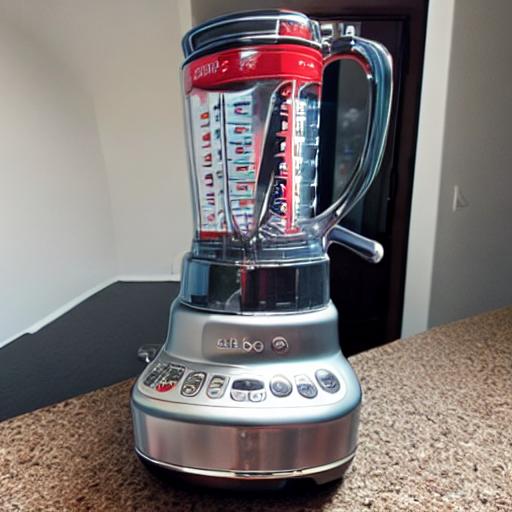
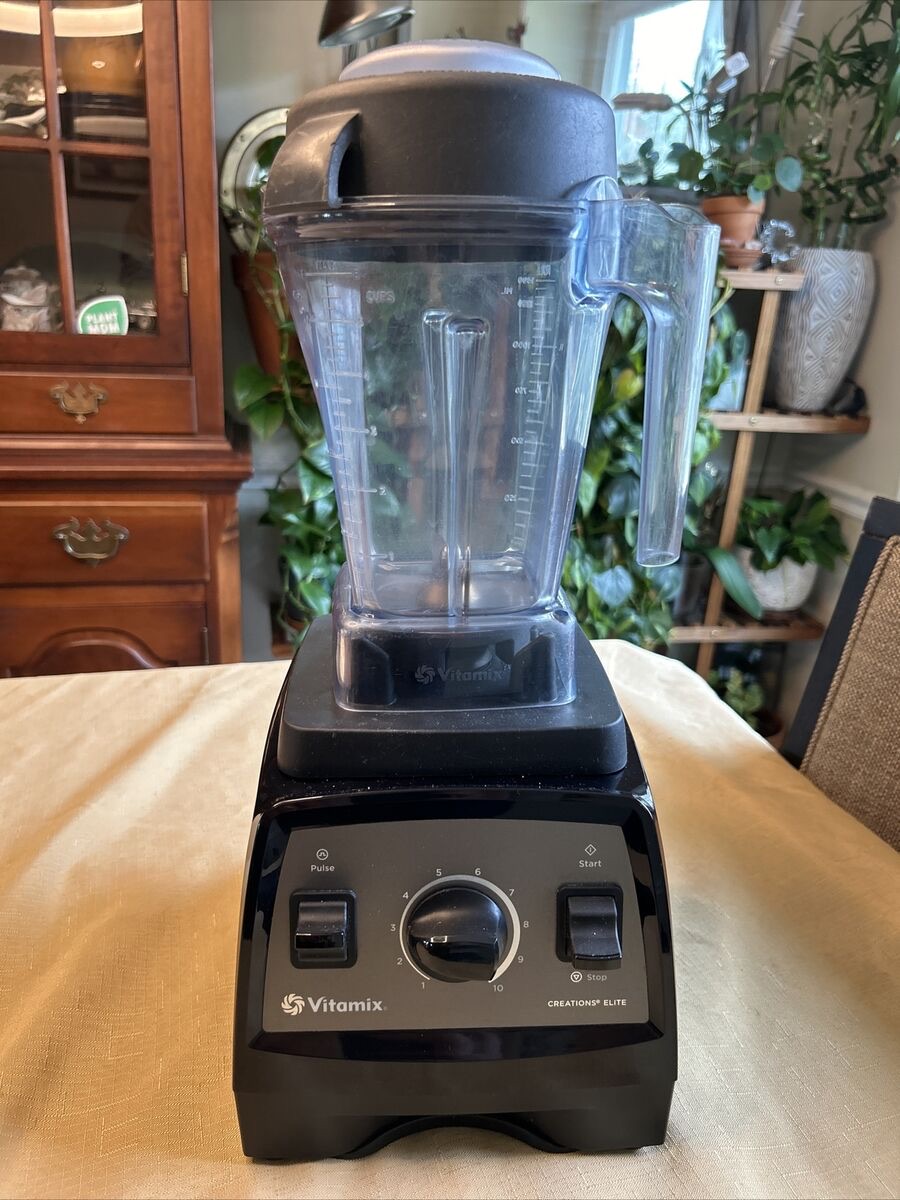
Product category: items_blender
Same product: no